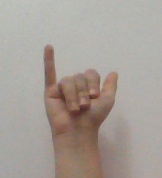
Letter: ya